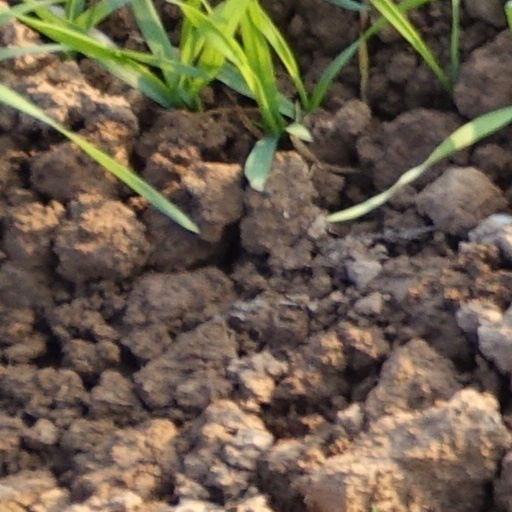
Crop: wheat